Evanescence

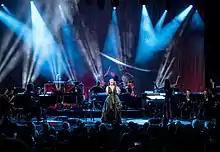
Evanescence performing live at the Greek Theatre in Los Angeles on October 15, 2017, as part of their "Synthesis" tour

About 18 months after Lee stepped away from the industry, she began writing music again, and went into the studio with producer Steve Lillywhite. In a news posting to the Evanescence website during June 2009, Lee wrote that the band was in the process of writing new material for a new album proposed for release in 2010. The band played a "secret show" at the Manhattan Center Grand Ballroom in New York City on November 4, 2009, with label mates Civil Twilight. Tickets for the show sold out in five minutes. This show acted as a warm-up for their headline appearance at the Maquinária Festival in São Paulo, Brazil, which took place on November 8.